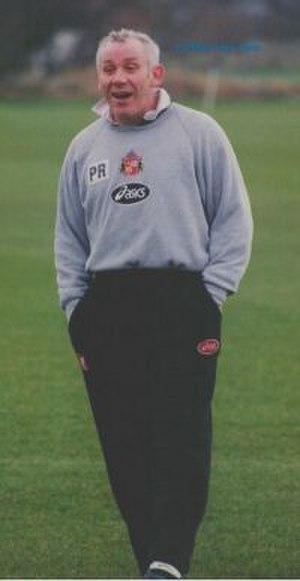
Peter Reid est un footballeur anglais né le 20 juin 1956 à Huyton.